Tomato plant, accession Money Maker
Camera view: bottom (45 deg); turntable rotation: 60 degrees
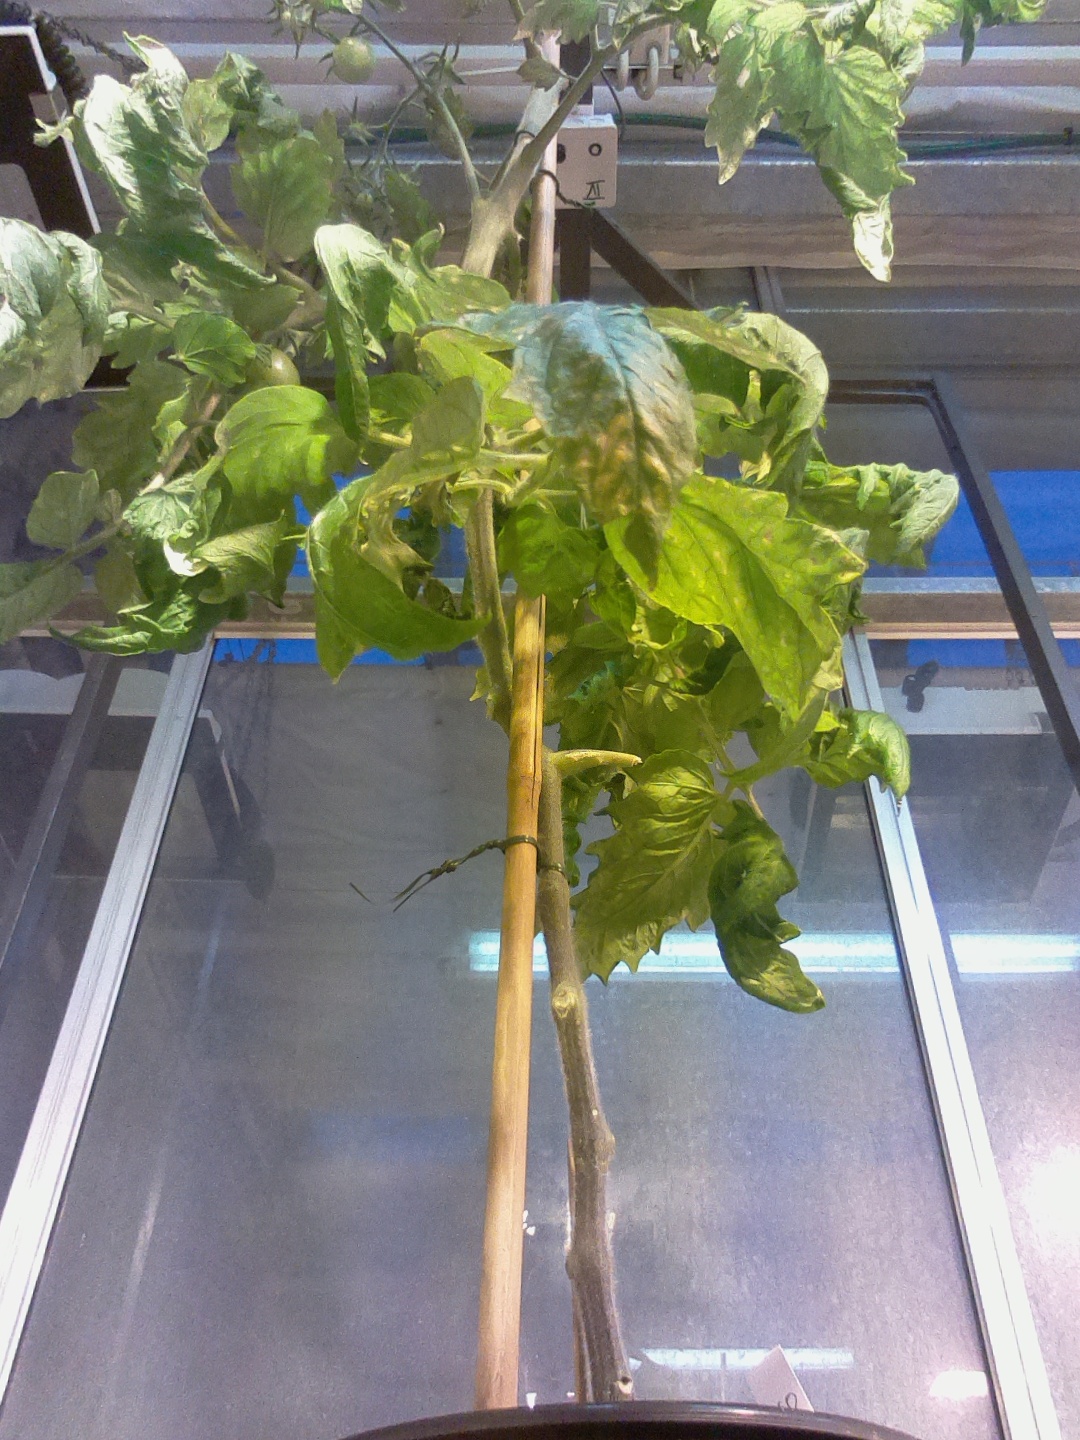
BBCH growth stage 73: 30%-40% of final fruit size